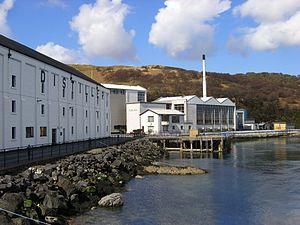
Caol Ila est une distillerie de whisky située sur l’île d’Islay près de Port Askaig, en Écosse, où il n'est pas rare de voir s'ébattre des phoques. La distillerie a été fondée en 1846 sur un site choisi par Hector Henderson et brièvement repris par Norman Buchanan, propriétaire de la distillerie Isle of Jura, en 1854. Elle appartient aujourd’hui à l'entreprise Diageo. En 2018, le manager de la distillerie est le français Pierrick Guillaume.